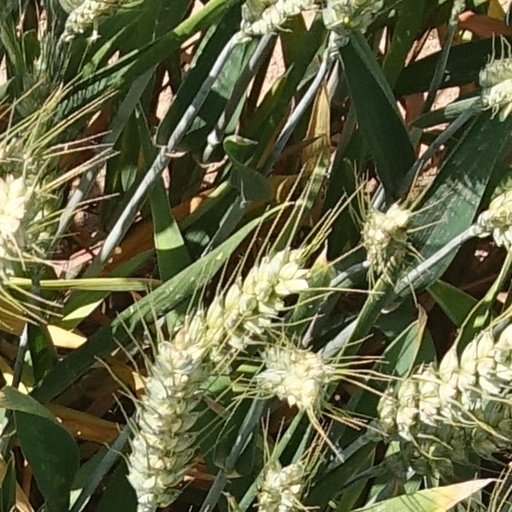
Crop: wheat